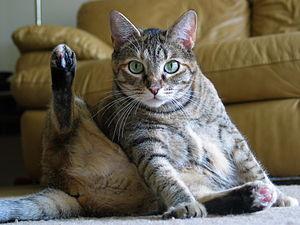
Une chatte prend une pause pour se lécher.Tess